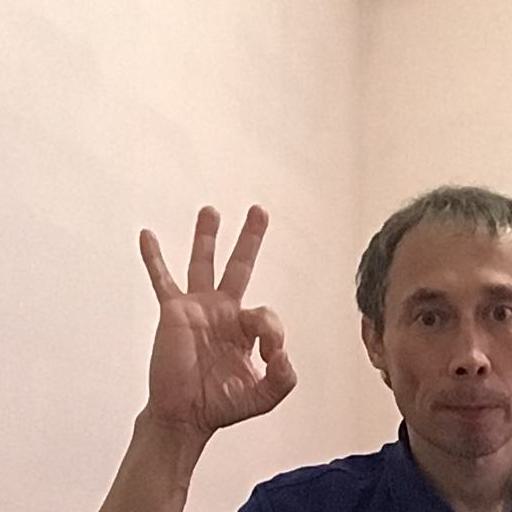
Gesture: ok